Bois-Franc, Quebec

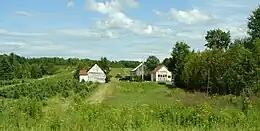
Rural scene in Bois-Franc

Its primary industry is logging and forestry. Industrial Park "Réjean Lafrenière" is home to the oriented strand board factory Louisiana-Pacific Canada ltd. Division Quebec; one of the largest plants of its kind in North America.